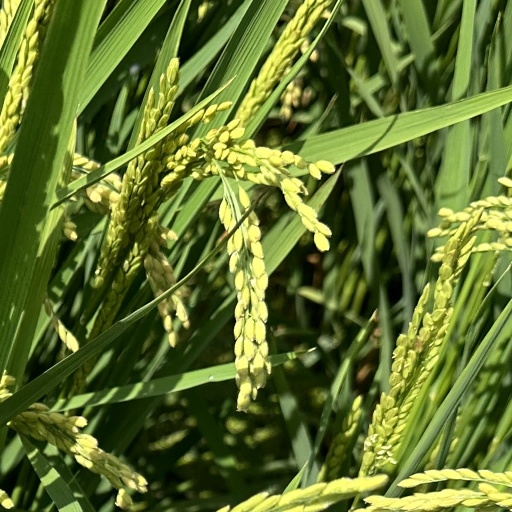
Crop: rice